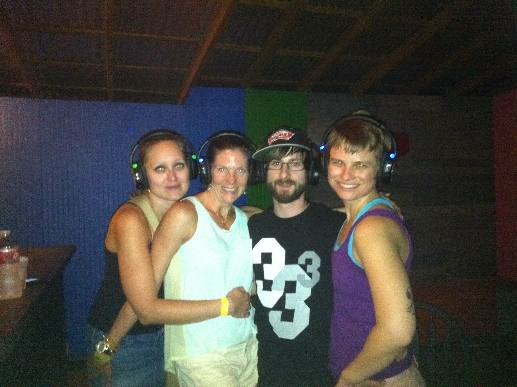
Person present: Yes